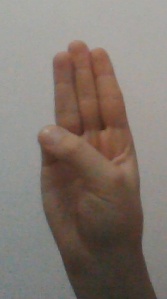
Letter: thaa